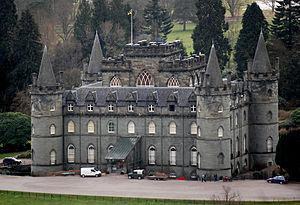
Cette liste recense les principaux châteaux du council area d'Argyll and Bute en Écosse.